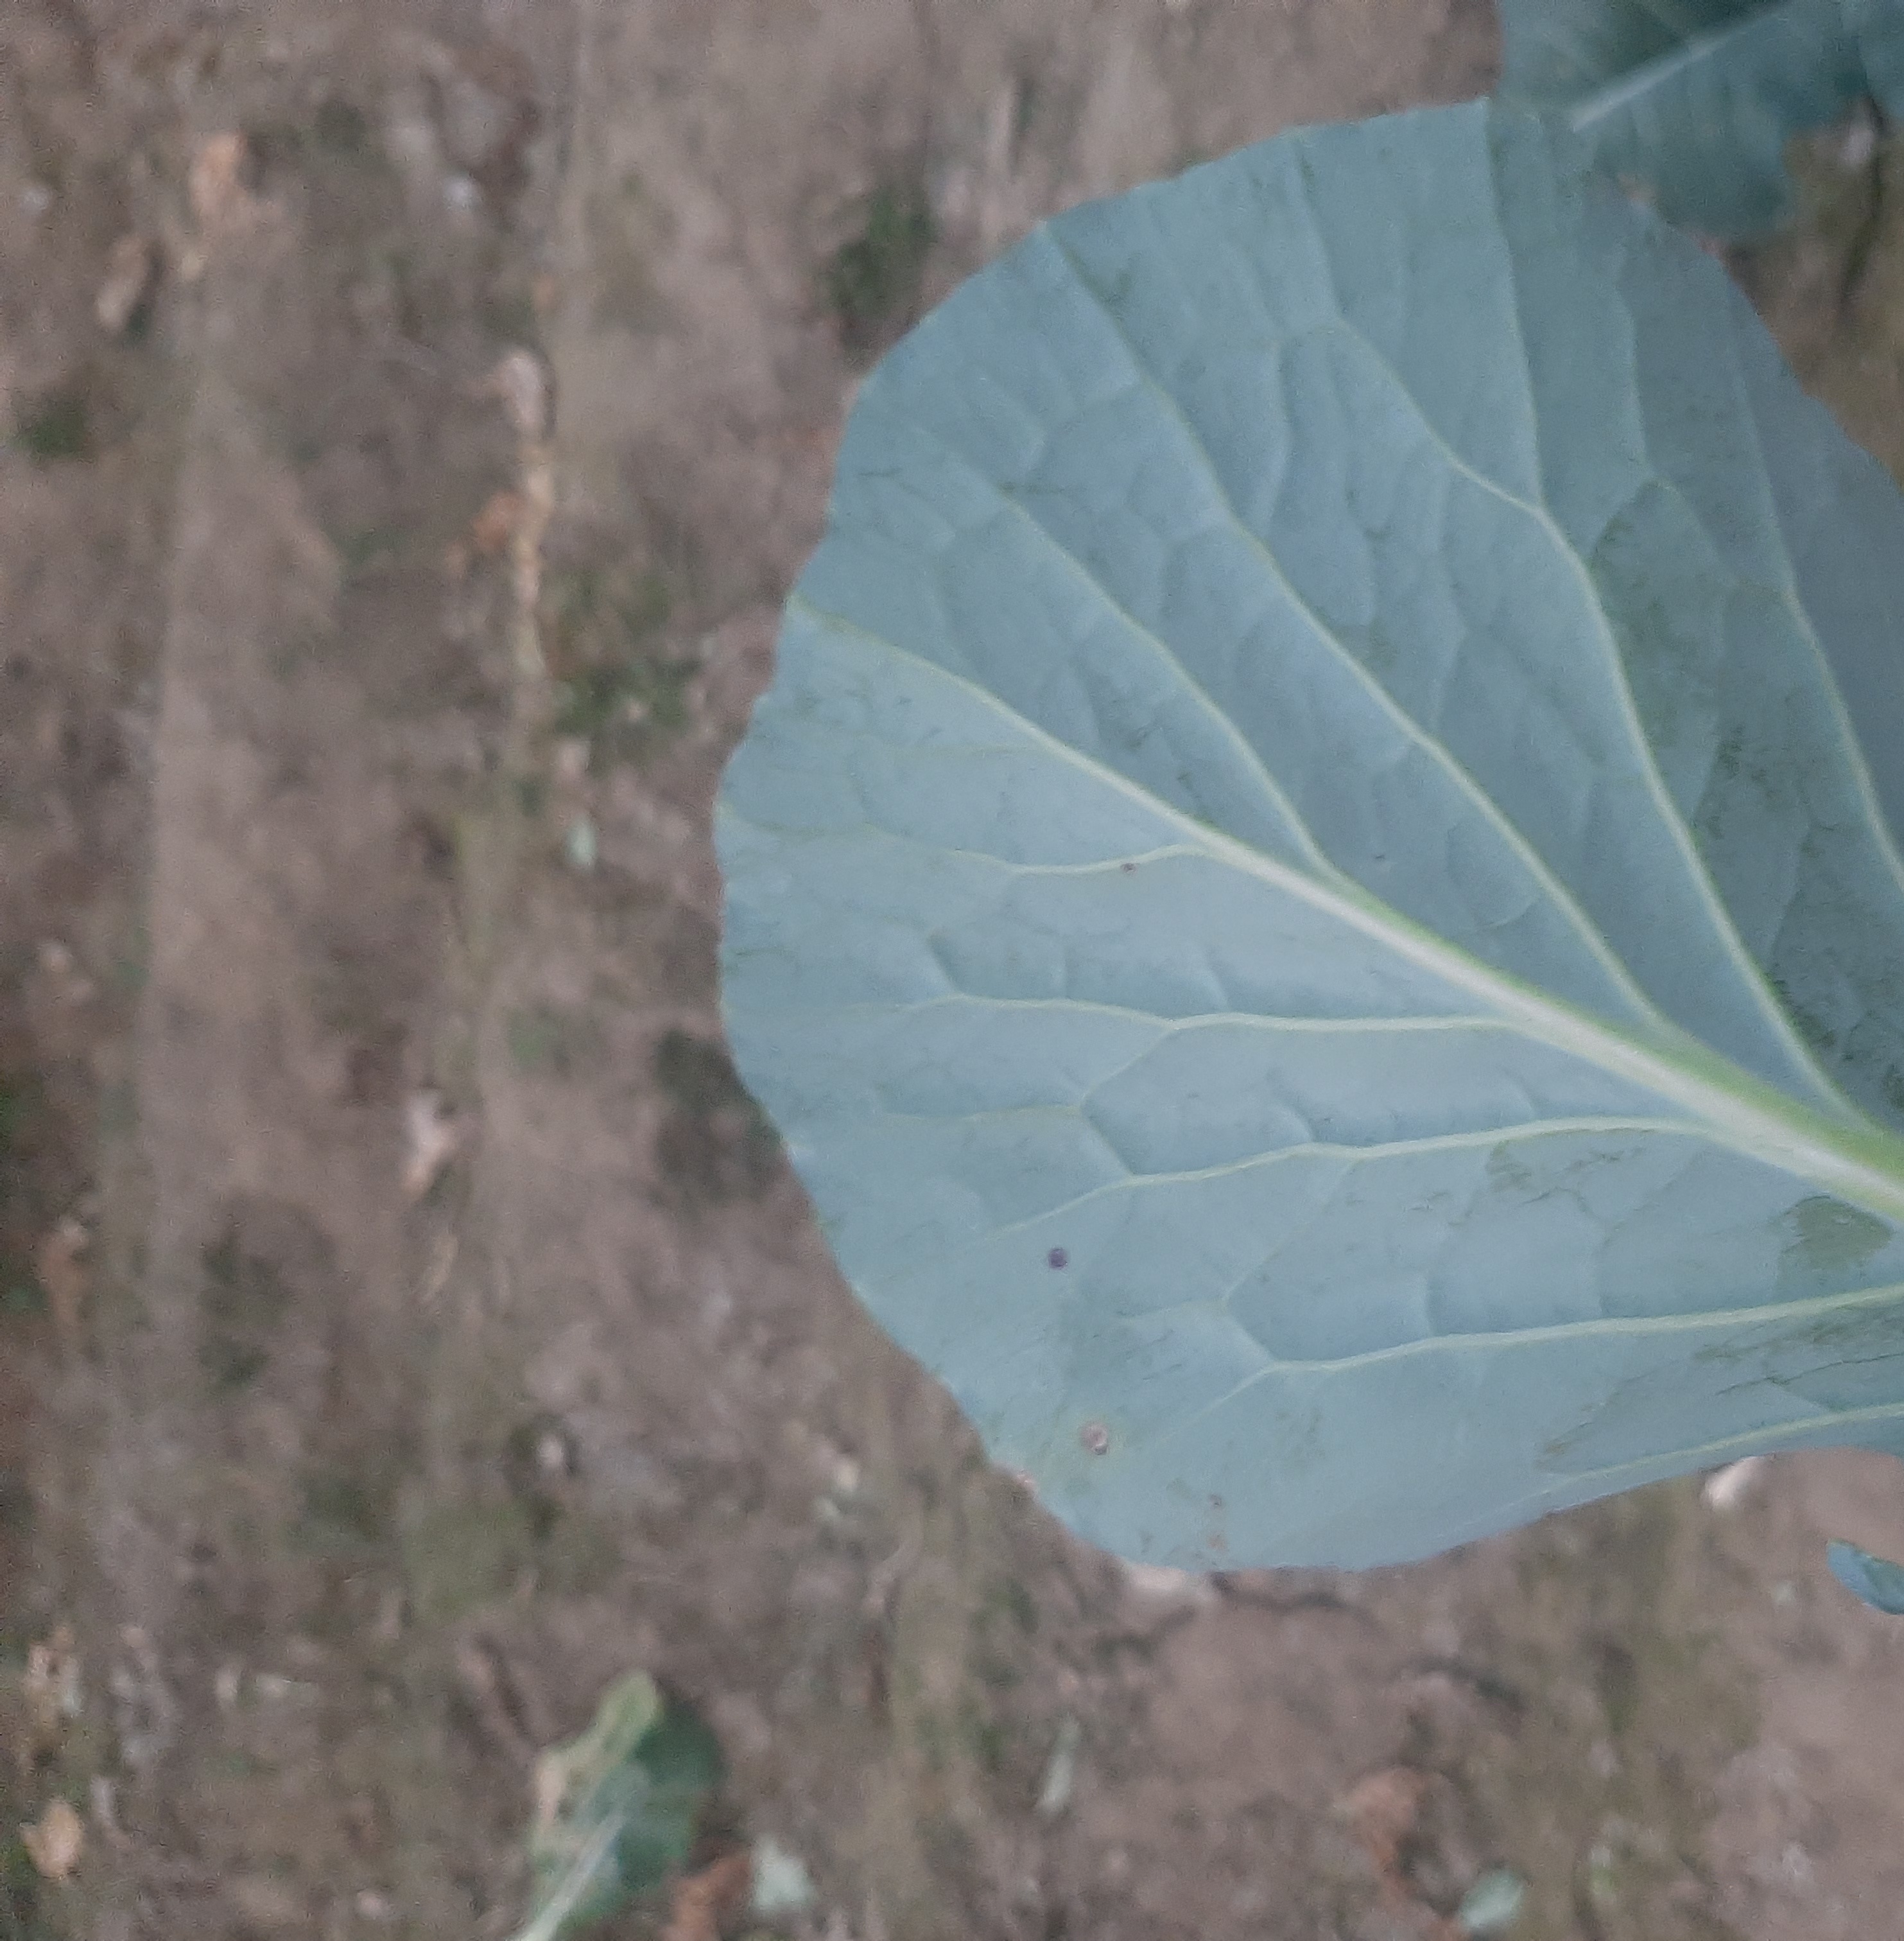
Label: No disease